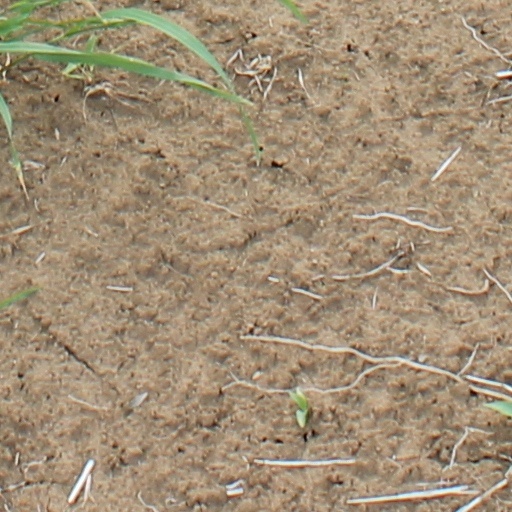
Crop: wheat